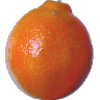
Label: tangelo